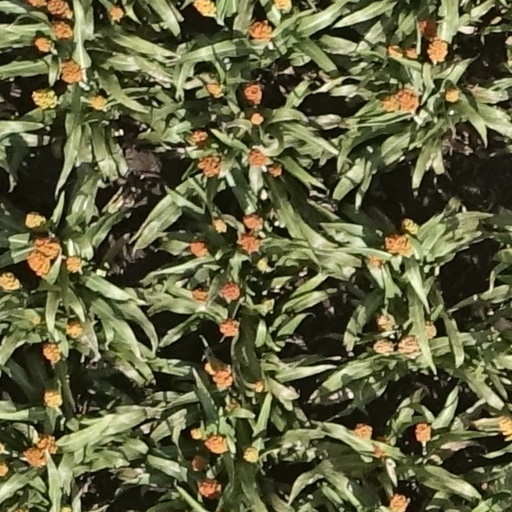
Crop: sorghum